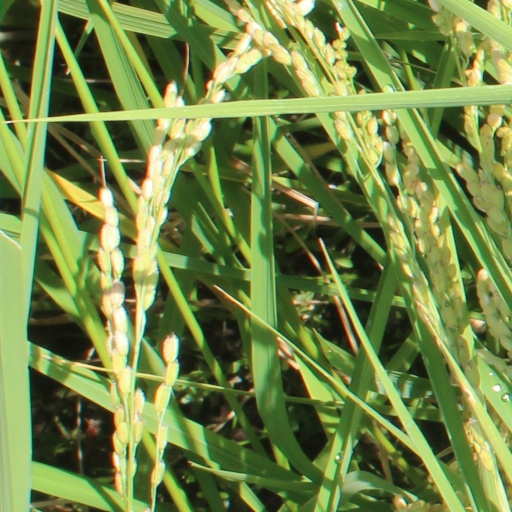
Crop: rice